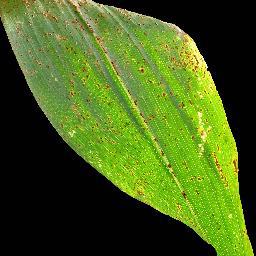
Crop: corn
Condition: (maize)_common_rust